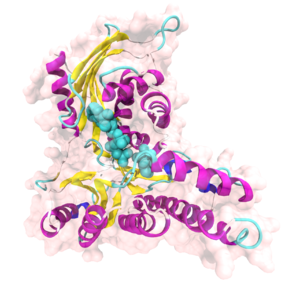
La galactokinase est une phosphotransférase qui catalyse la réaction :